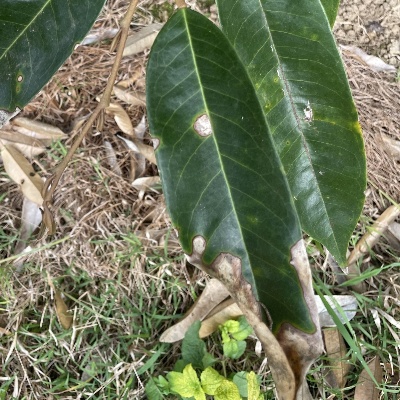
Label: Leaf_Phomopsis